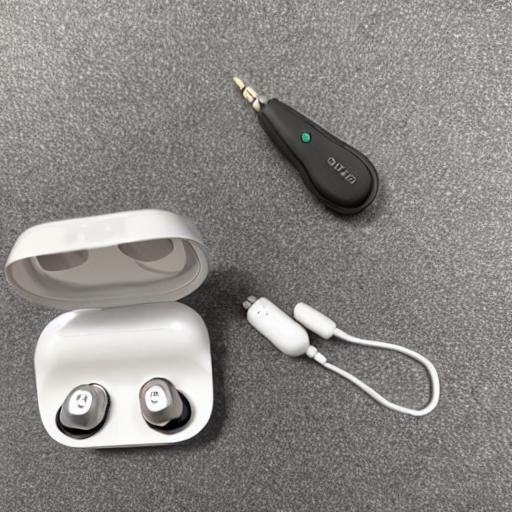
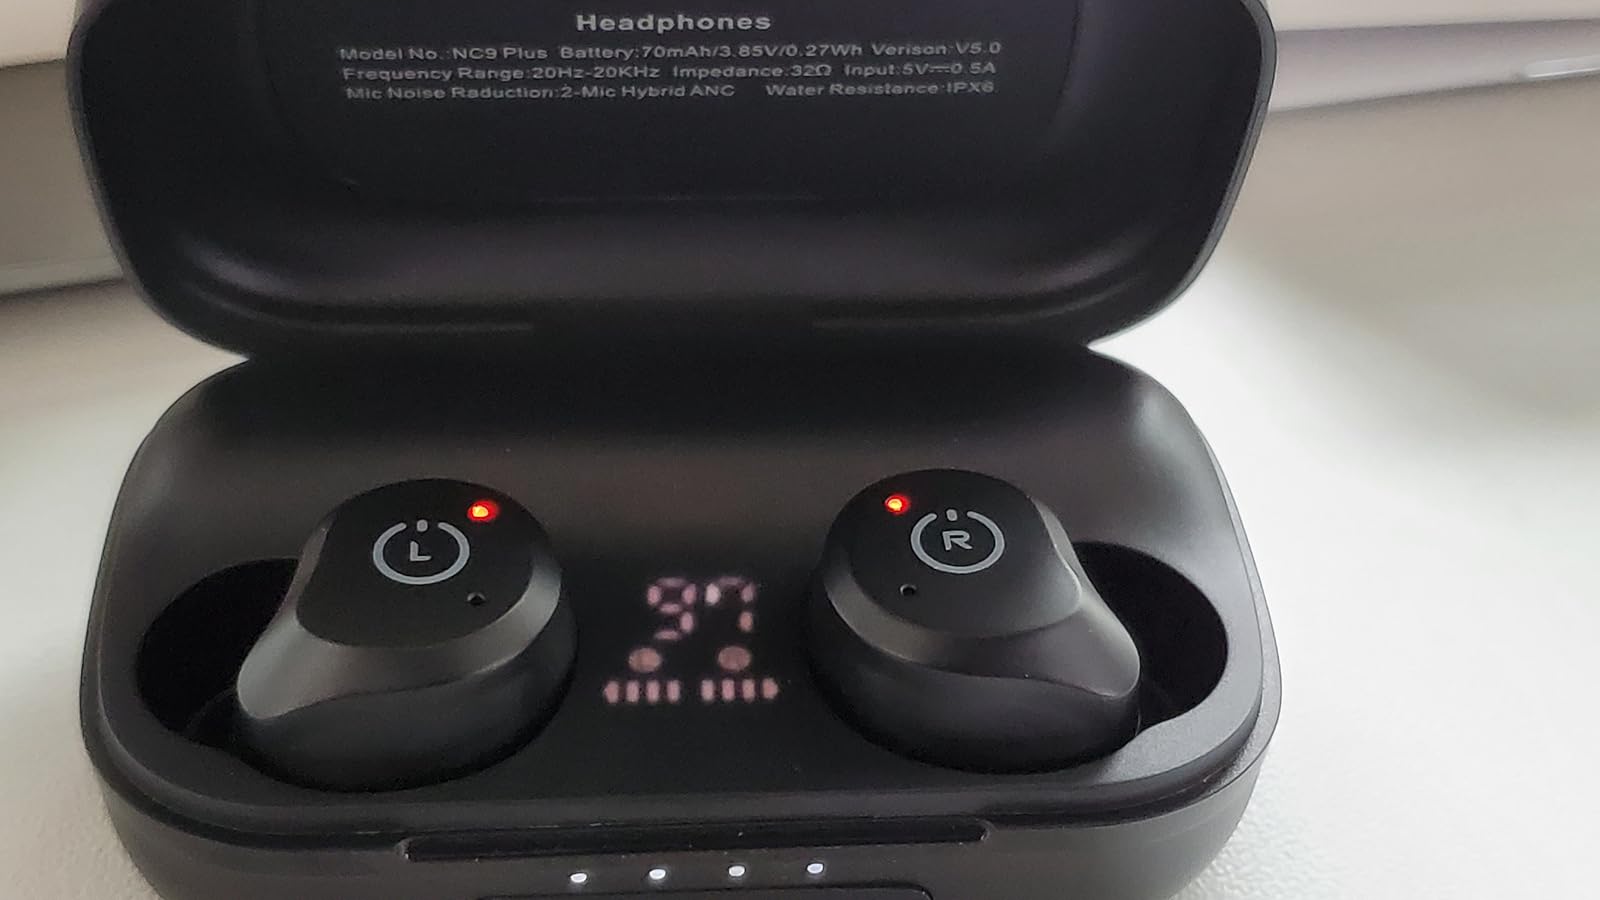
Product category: earbuds
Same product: no